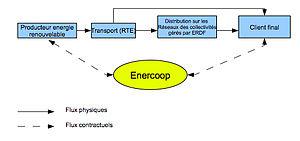
schéma explicatif de la fourniture d'electricité par enercoop
Enercoop est un fournisseur français d'électricité d'origine renouvelable. Son statut est celui d'une société coopérative d'intérêt collectif à capital variable et son objectif principal est le développement des énergies renouvelables en France.